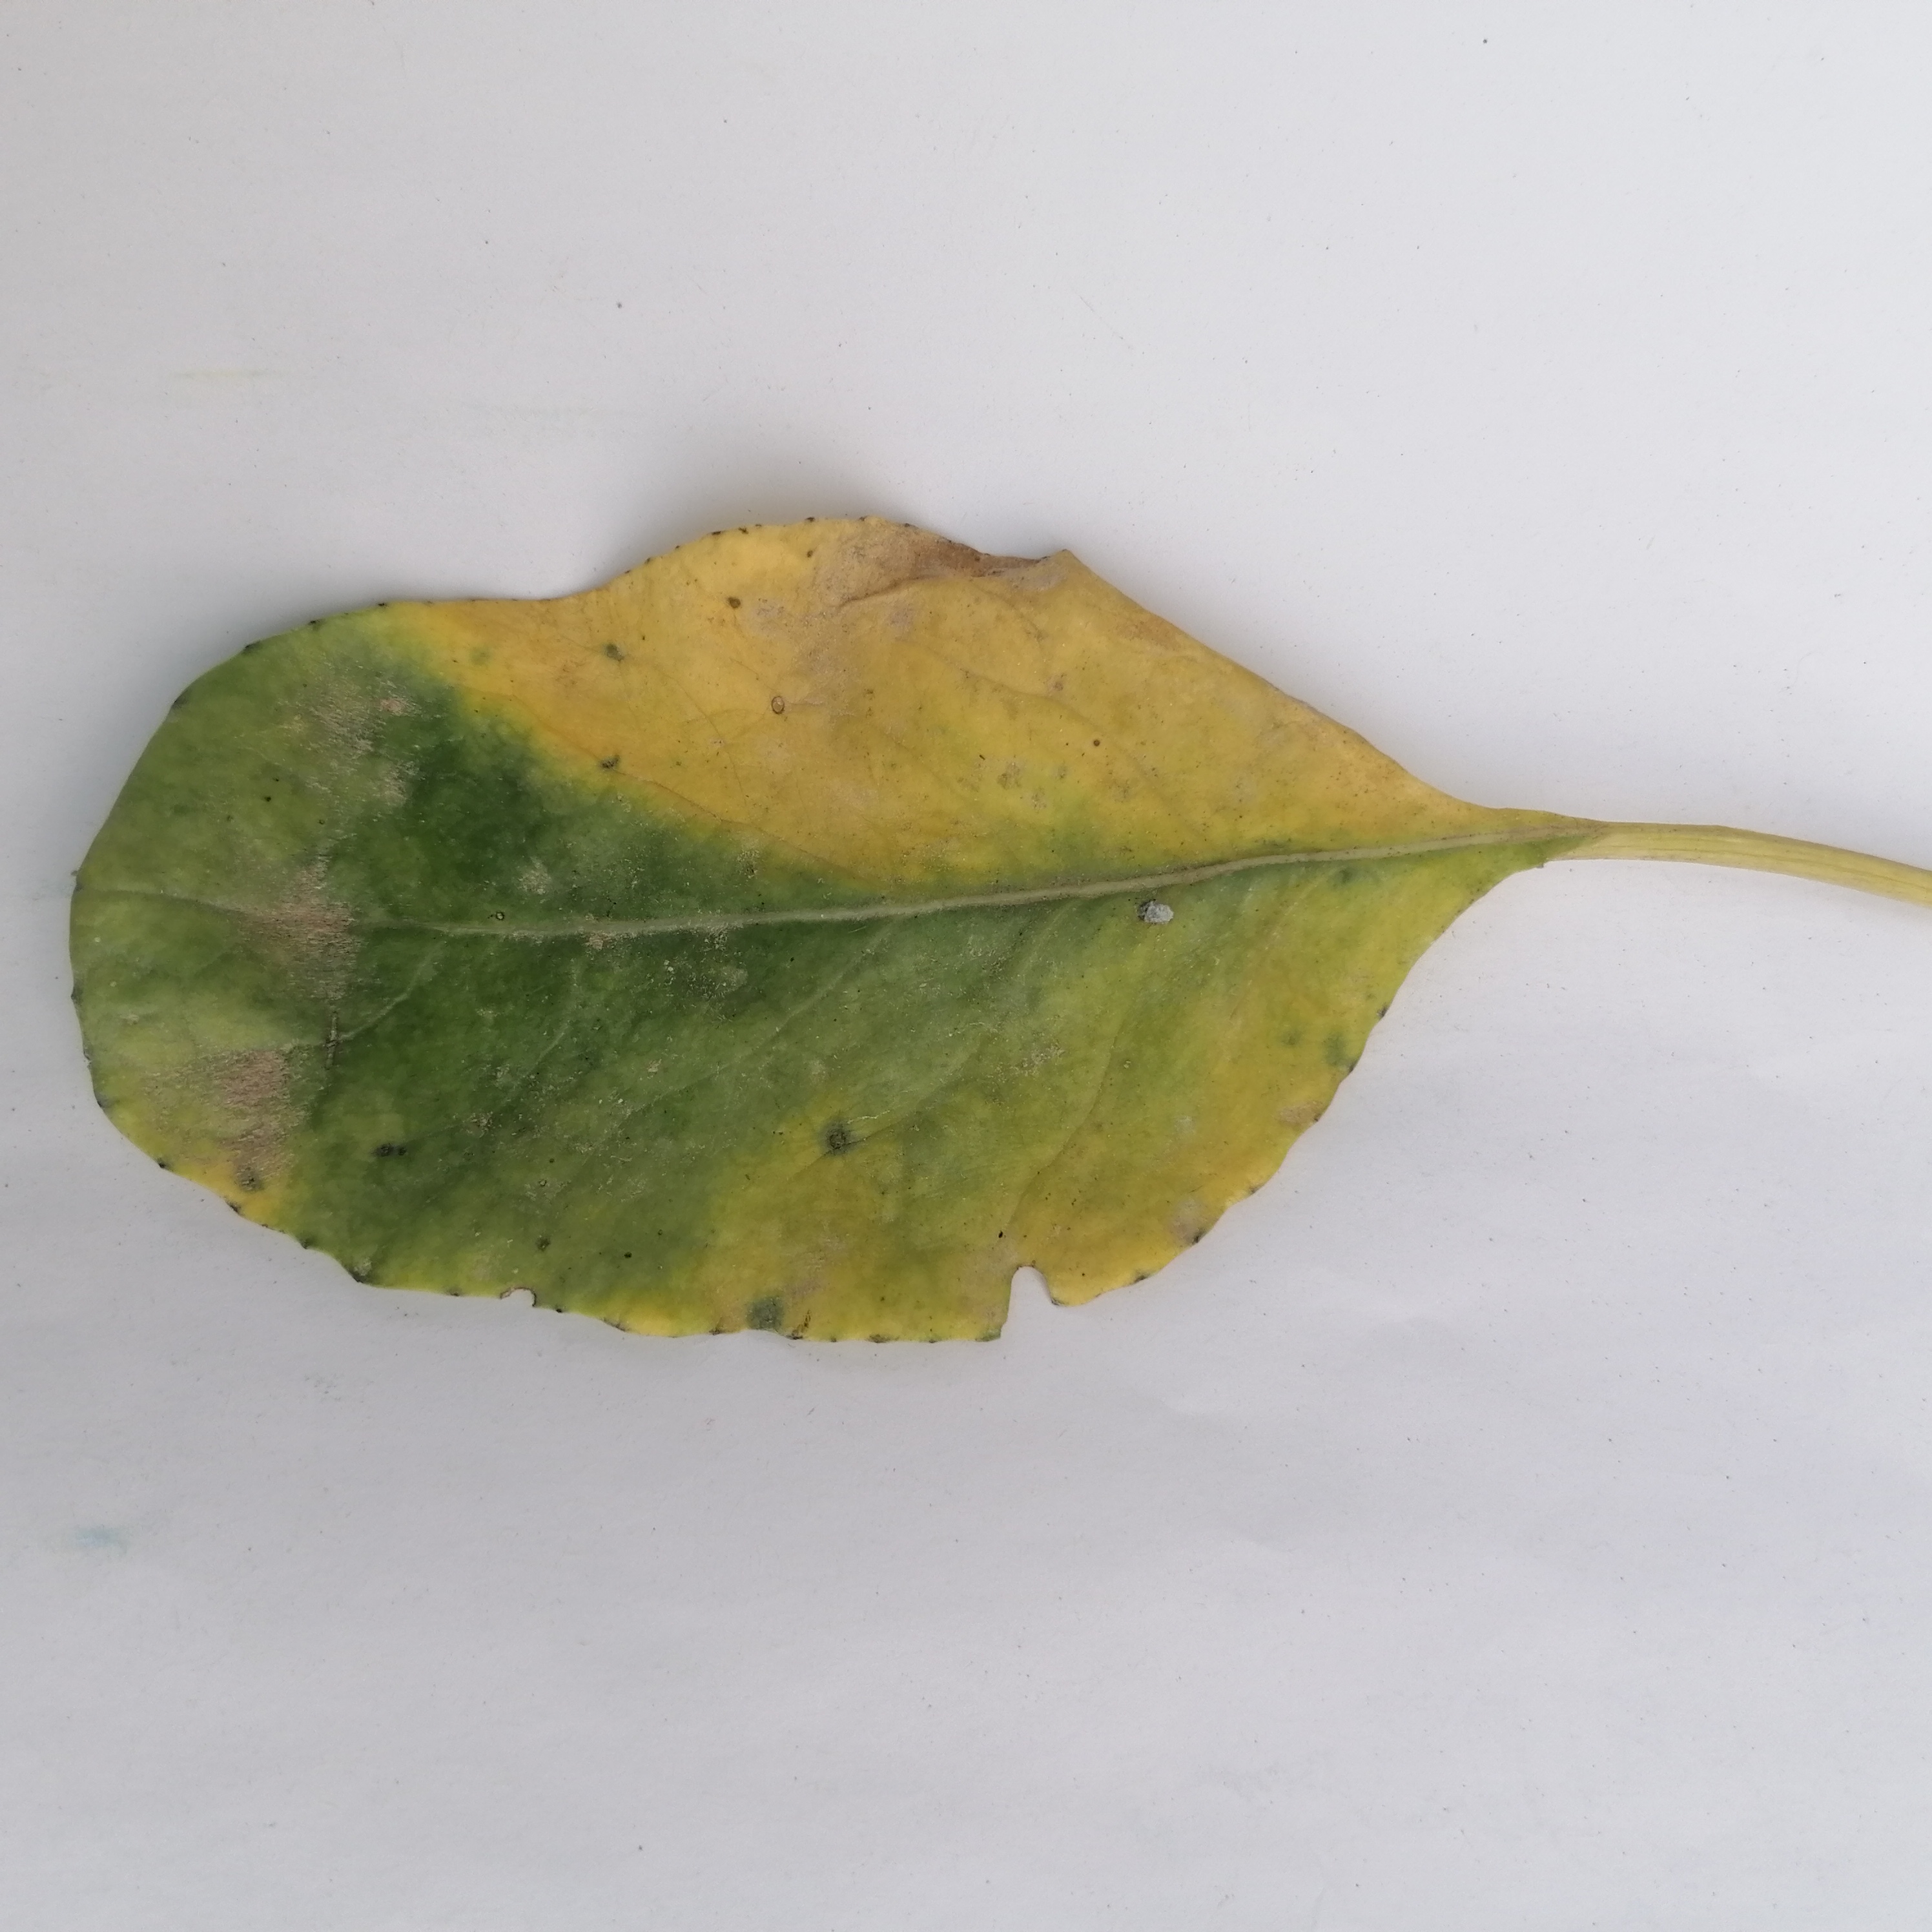
Label: Black Rot